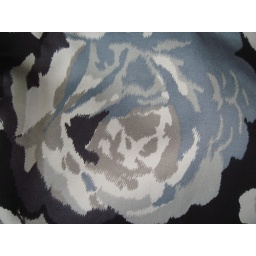
VALUE: As the rose turns in a circular motion the white reflects the light contrasting with the gray and blue.